Yaqub al-Mansur

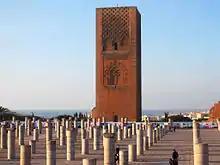
Yaʿqūb al-Manṣūr's unfinished mosque in Rabat

Abū Yūsuf Yaʿqūb ibn Yūsuf ibn Abd al-Muʾmin al-Manṣūr (d. 23 January 1199), commonly known as Yaqub al-Mansur or Moulay Yacoub, was the third Almohad caliph. Succeeding his father, al-Mansur reigned from 1184 to 1199. His reign was distinguished by the flourishing of trade, architecture, philosophy and the sciences, as well as by victorious military campaigns in which he was successful in repelling the tide of the "Reconquista" in the Iberian Peninsula.